Sidney F. Wicks

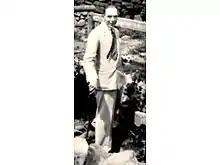
Sidney F Wicks 1934.

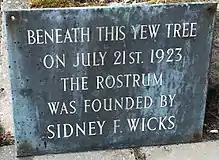
Greendale Farm, Mottram St Andrew, Yew Tree under which The Rostrum Club was Founded, Plaque donated by David Whitfield-Wicks 1959

Wicks joined the advertising department of "The Manchester Guardian" in 1923. In 1924 he took several months leave of absence for a lecture tour of American universities. He left "The Guardian" in 1925 to become joint managing director of Cross-Courtney Limited, advertising agents, business advisers and printers in Manchester.